Antigua Guatemala

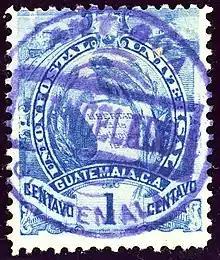
Postmark ANTIGUA CANCELADO in 1887, after Guatemala joined the UPU. Note the Quetzal.

The Jesuits founded the school of "San Lucas of the Society of Jesus" in 1608, which became famous and was unrivaled in terms of literature and grammar lessons; it was attended by the elite nobles of the city society, such as Francisco Antonio Fuentes y Guzman, the chronicler Francisco Vázquez, and Pedro Betancourt. On 18 July 1626, the Jesuit temple was inaugurated; along with the rest of the city, it suffered and was damaged by continuous earthquakes that struck the city between the sixteenth and eighteenth centuries.